Labyrinth of the Reims Cathedral

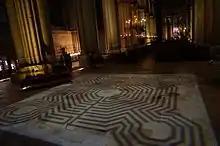
Projection of the labyrinth at its former place in the nave.

A plan to rebuild the labyrinth ran into technical and administrative difficulties. Instead, a choice was made to undertake a reversible and nondamaging reconstruction. This took the form of a light projection on the ground that plays only in the evening, during cultural events. It was inaugurated on 19 September 2009.